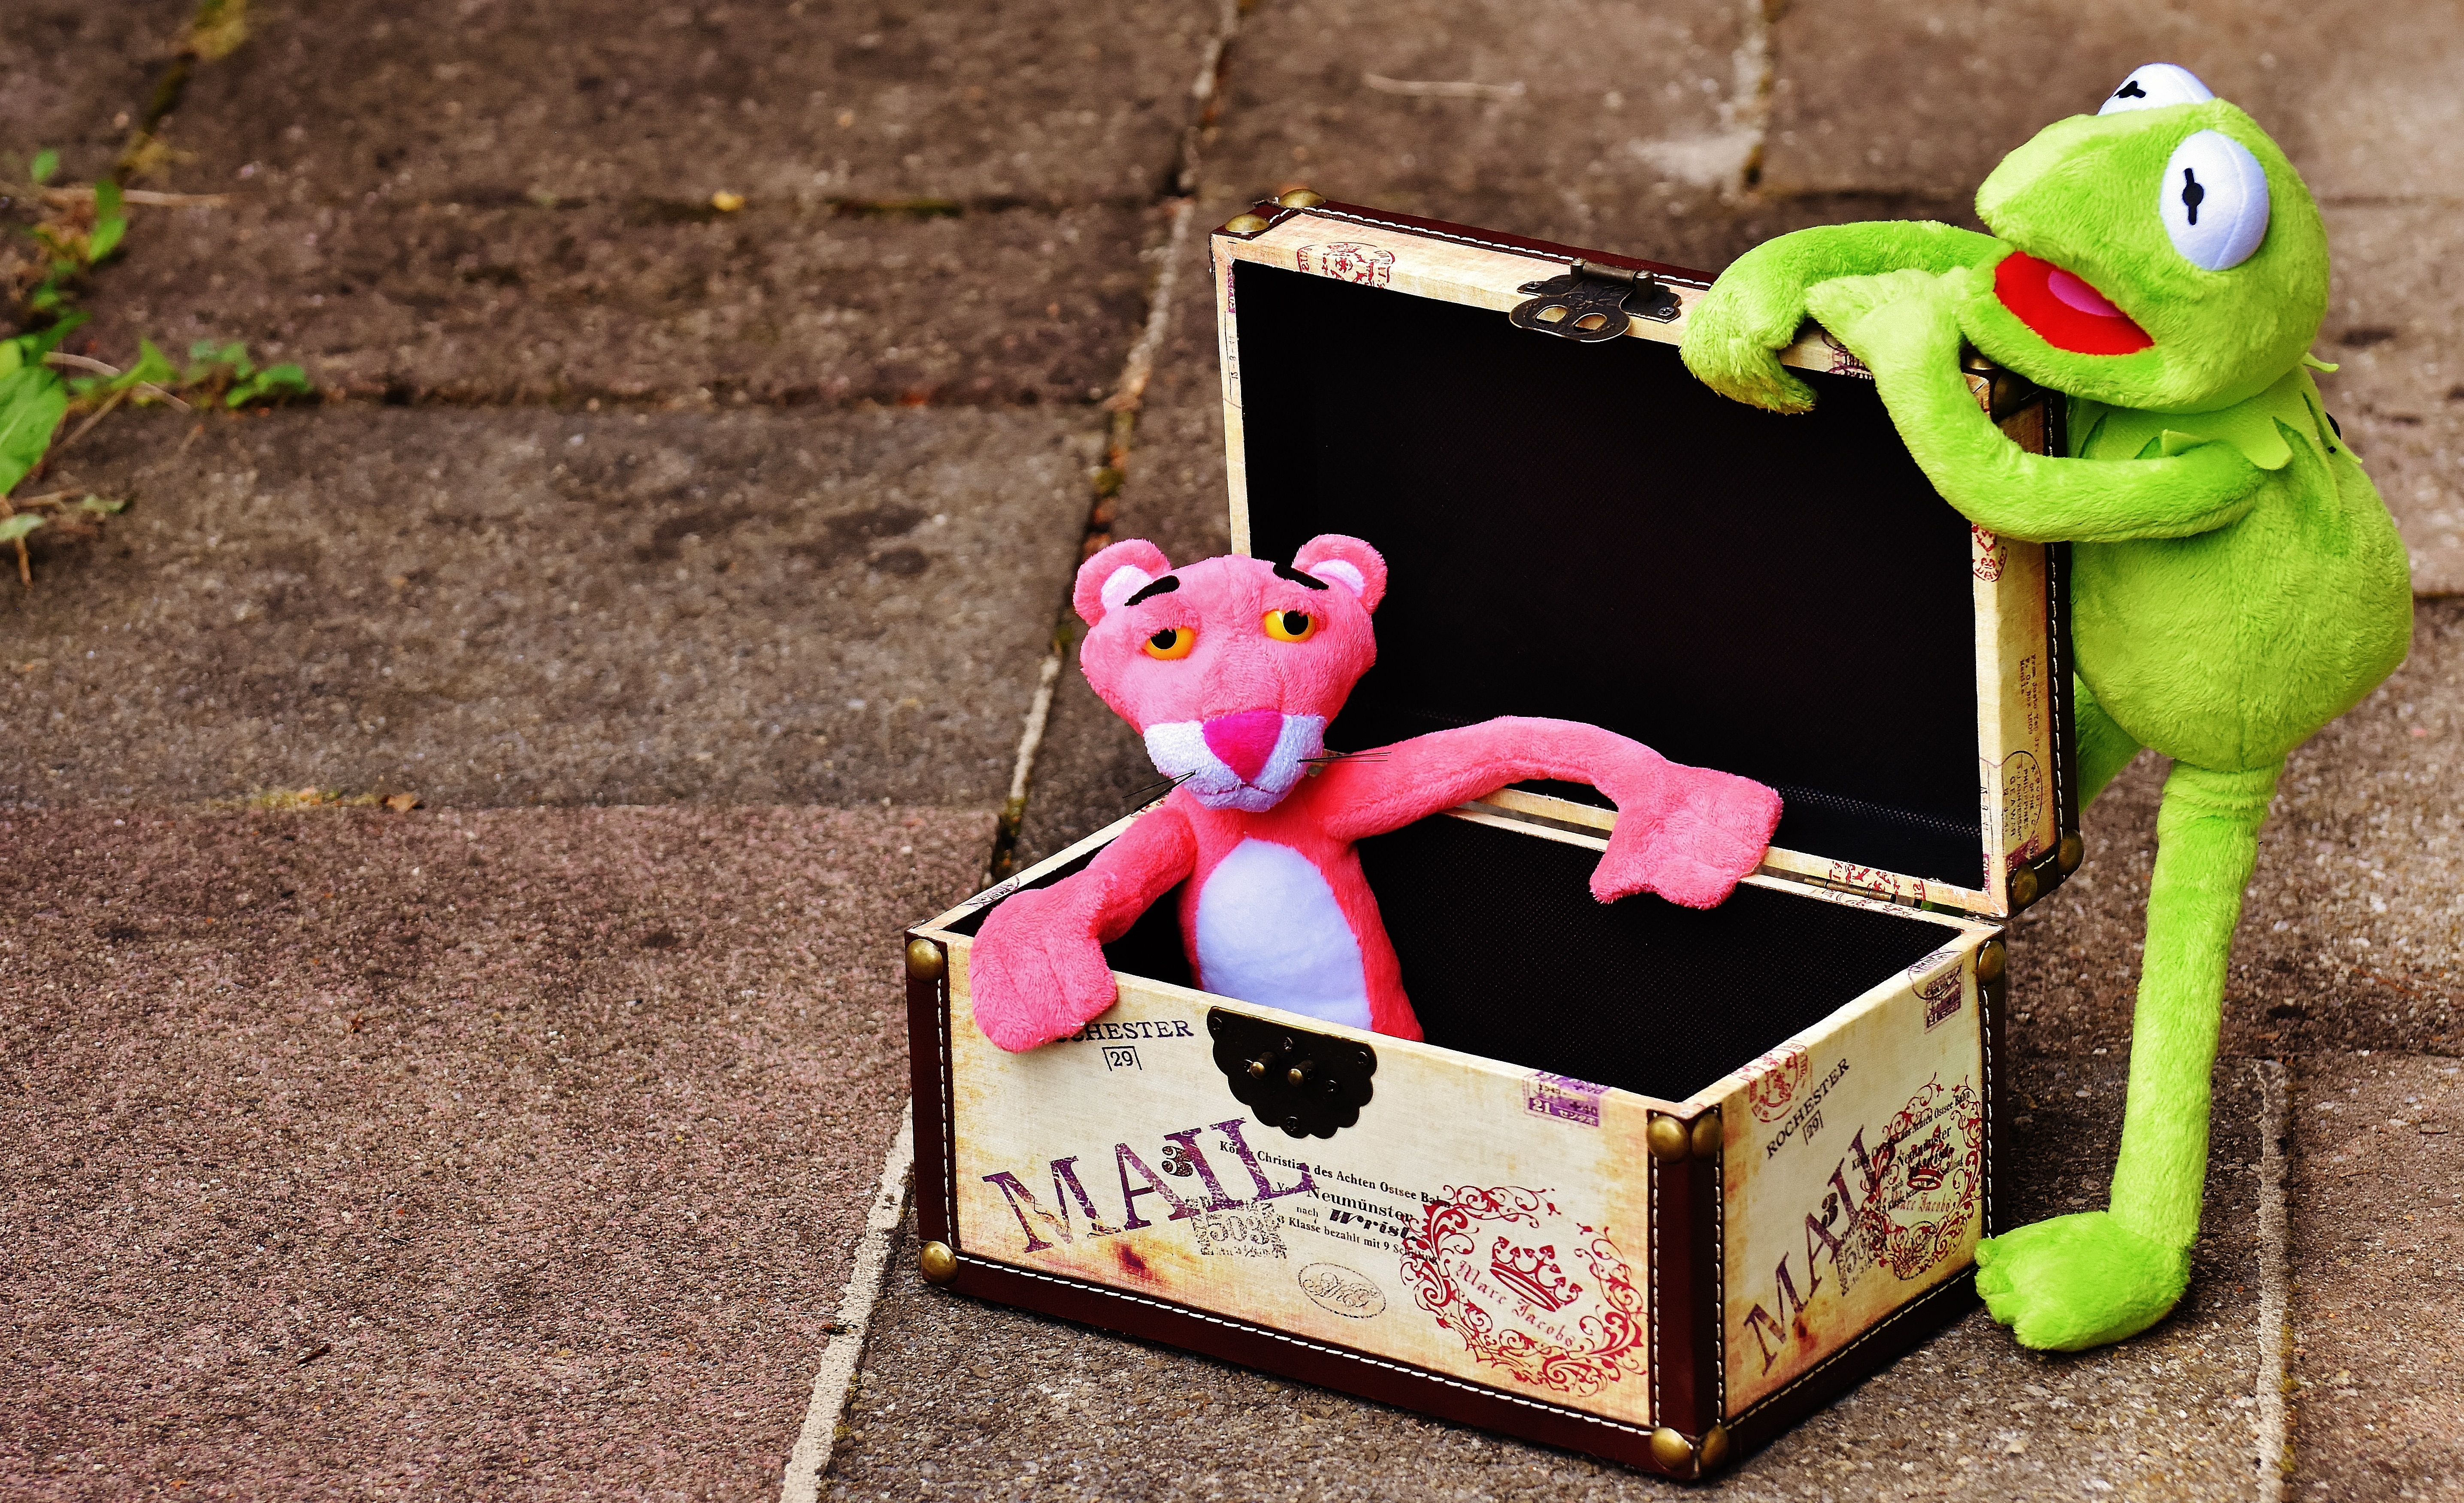
play, travel, green, holiday, box, frog, pink, toy, chest, children, fun, figure, toys, funny, plush, stuffed animal, kermit, panther, go away, plush toys, the pink panther, suitcase fun